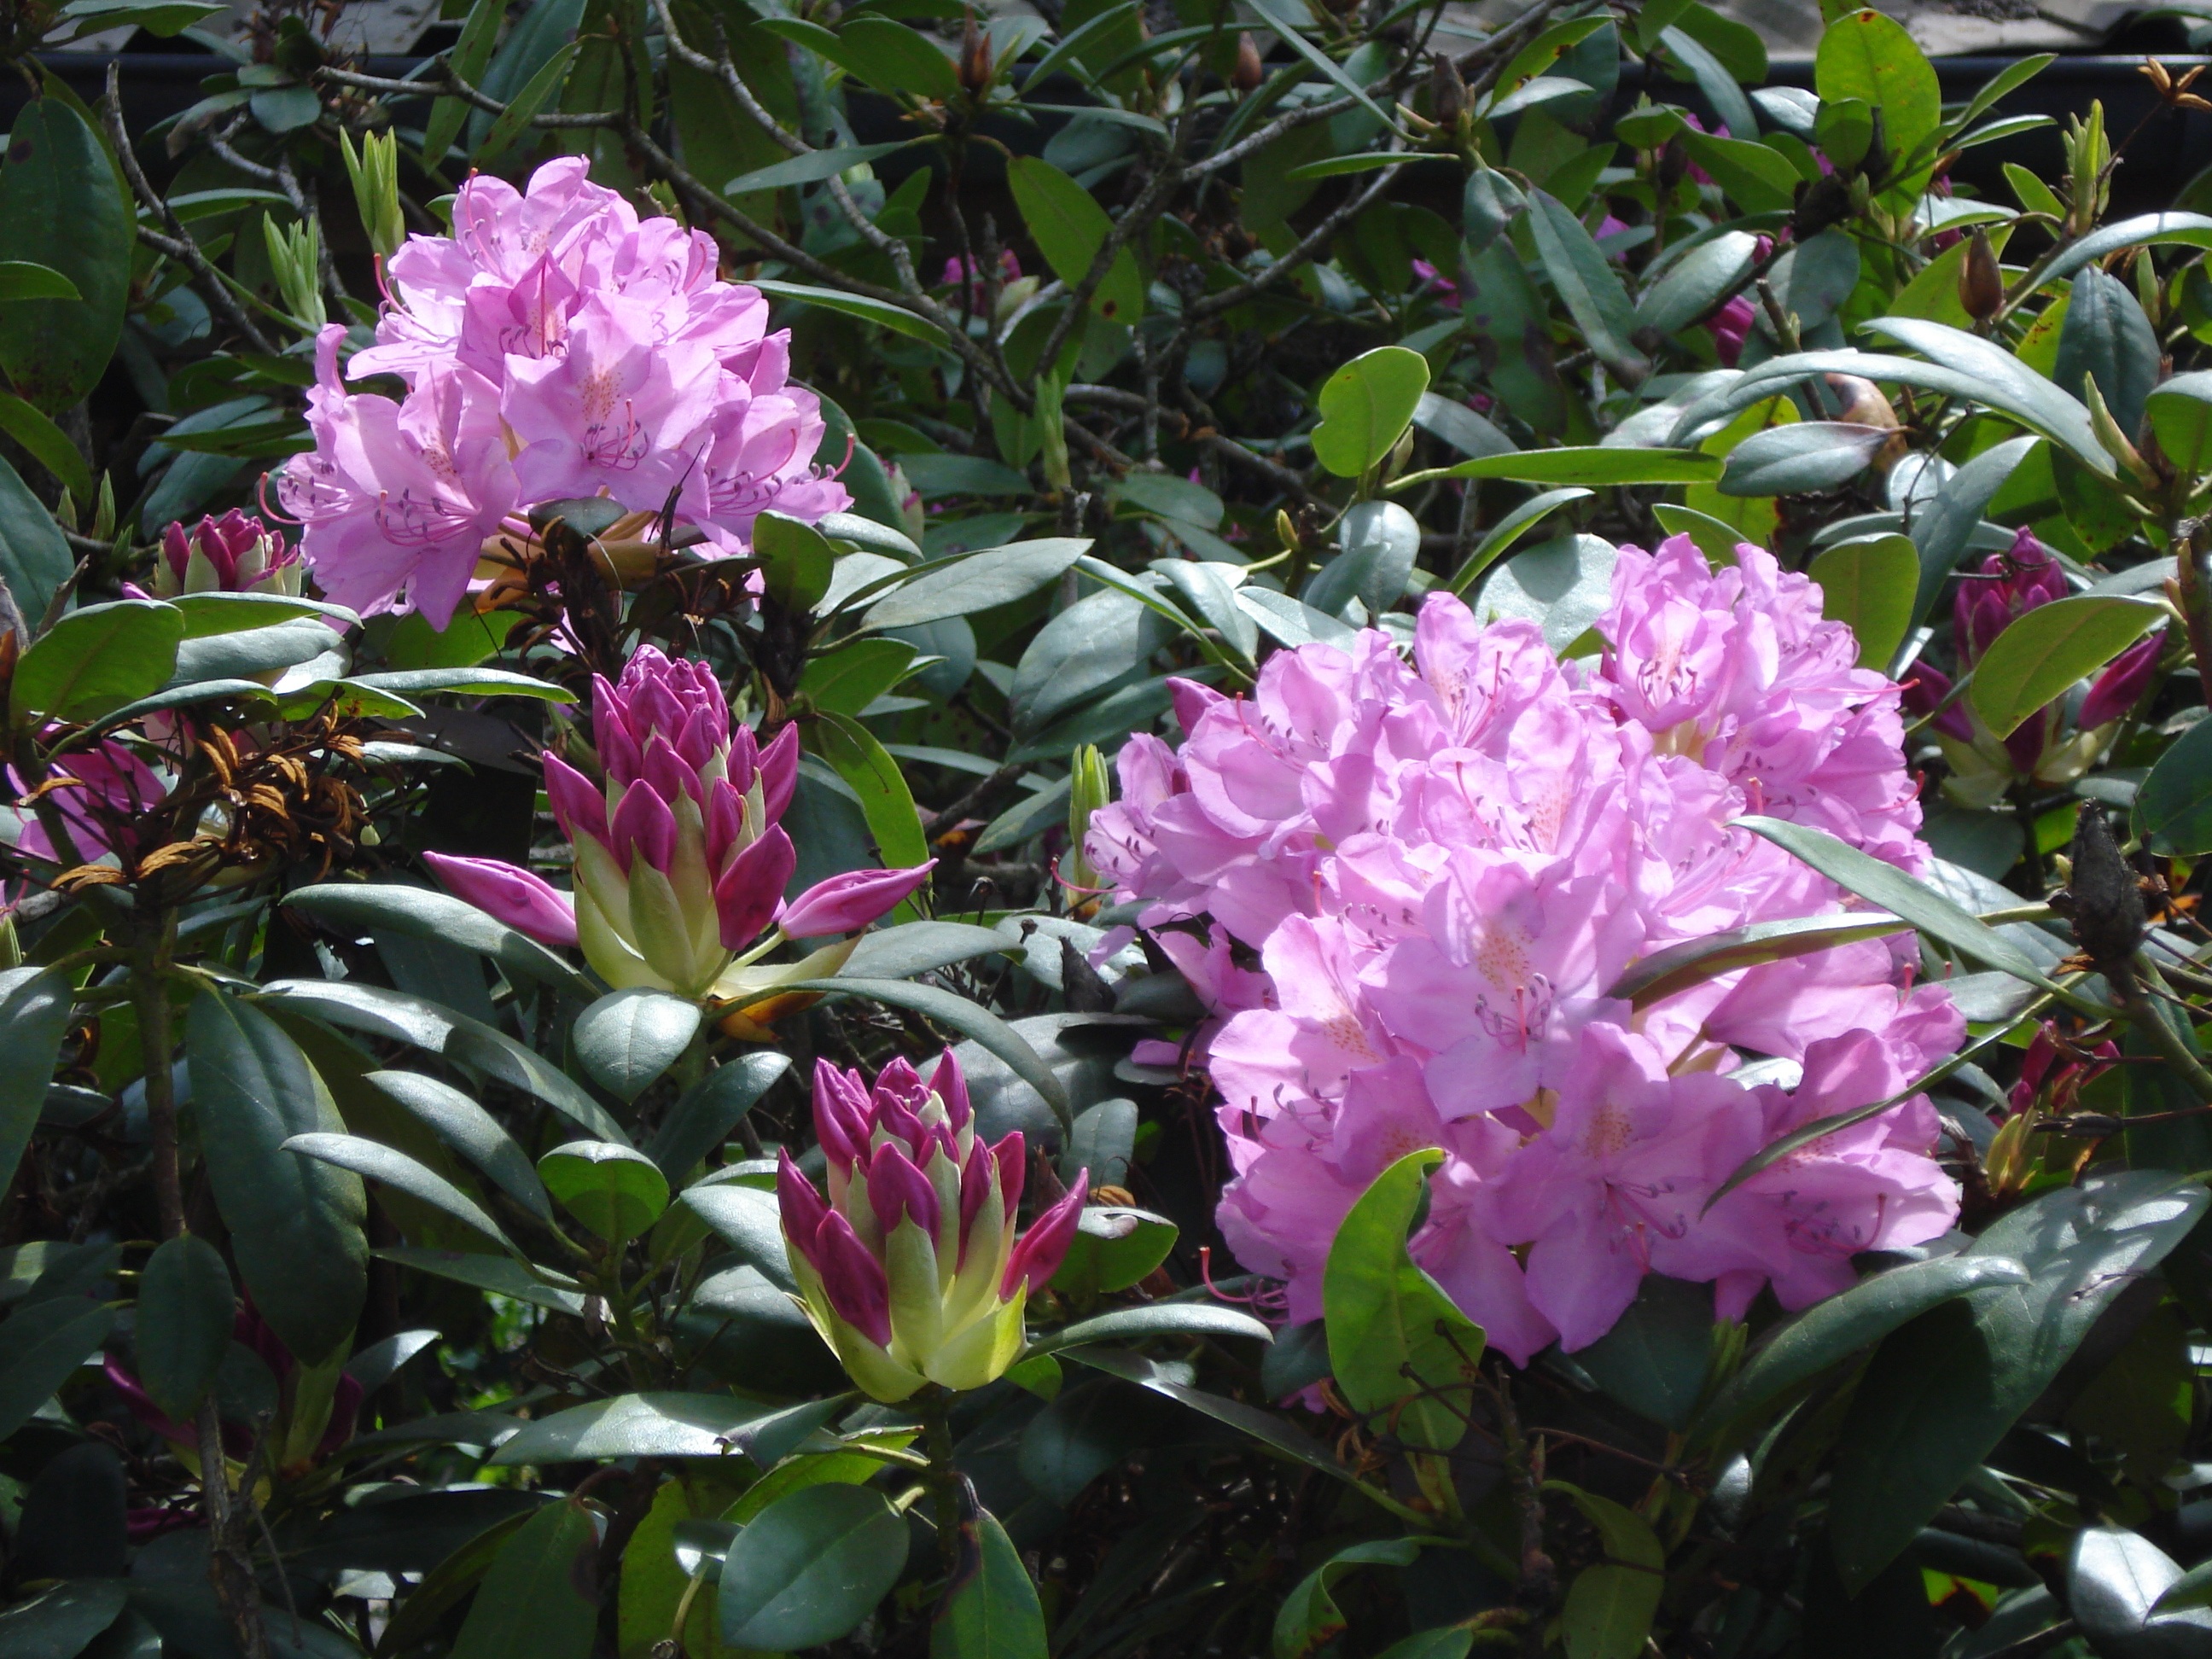
blossom, plant, flower, bloom, evergreen, botany, shrub, violet, rhododendron, peony, flowering plant, woody plant, land plant